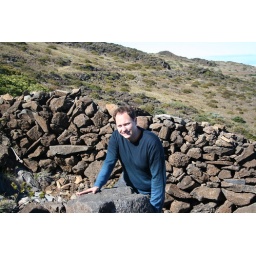
I thought this was cool. This wall was built to keep the cattle in a certain spot.